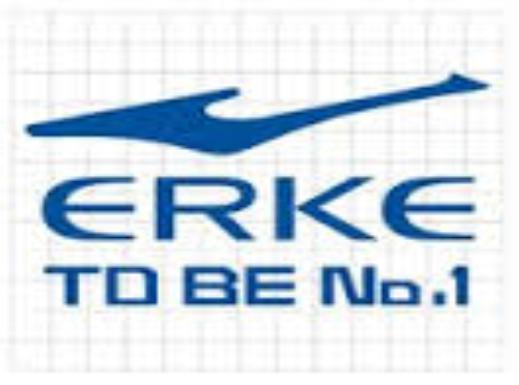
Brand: ERKE-1
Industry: Clothes